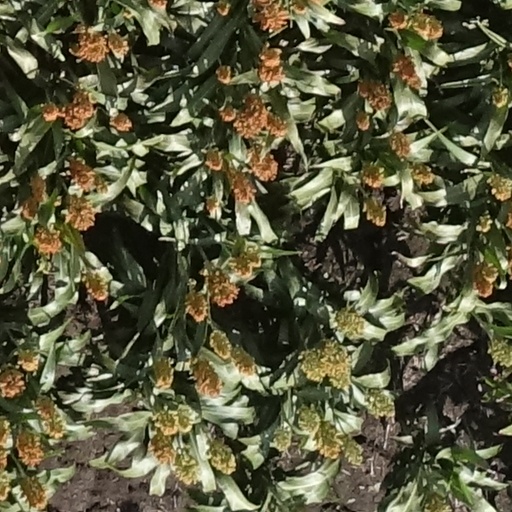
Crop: sorghum